Florist Shop

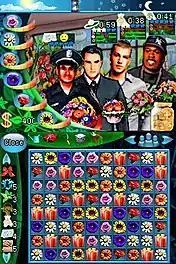
Screenshot of Florist Shop presenting the mechanics.

Florist Shop is a combination of the match-3 and the time management genres. As in classical match-3 games, a player’s task is to switch neighbouring elements (here: flowers) to match a line of the same type. A player has to connect at least 3 identical flowers vertically or horizontally to make them disappear from a board. Gathered flowers are used to create 10 various bouquets ordered by shop’s clients. The time management part of the game consists of creation of all bouquets in the specified time. A player can freely choose which one to prepare first. As time goes by, flowers wilt on a board and clients get impatient, so a final price of a bouquet falls down. A player can use special items to prevent such situations. In each level a player has to collect a specified amount of money to advance to the next stage. Plenty of add-ons and special items help to achieve a better score and make the game more challenging. Virtual money earned in the game can be used to buy add-ons, various bouquets and special items.